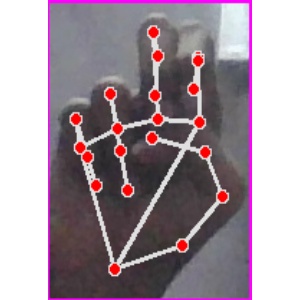
अक्षर: ह